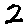
Label: 2